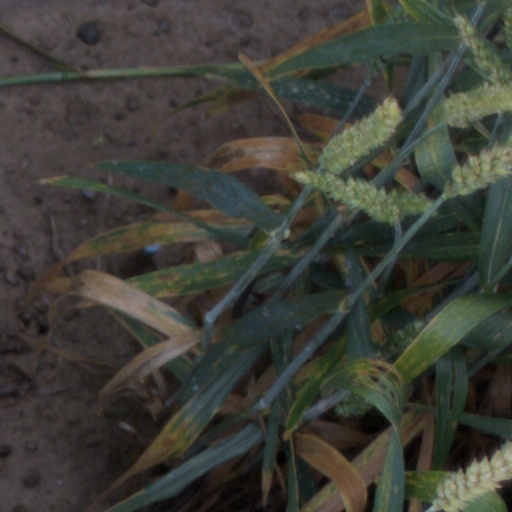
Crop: wheat